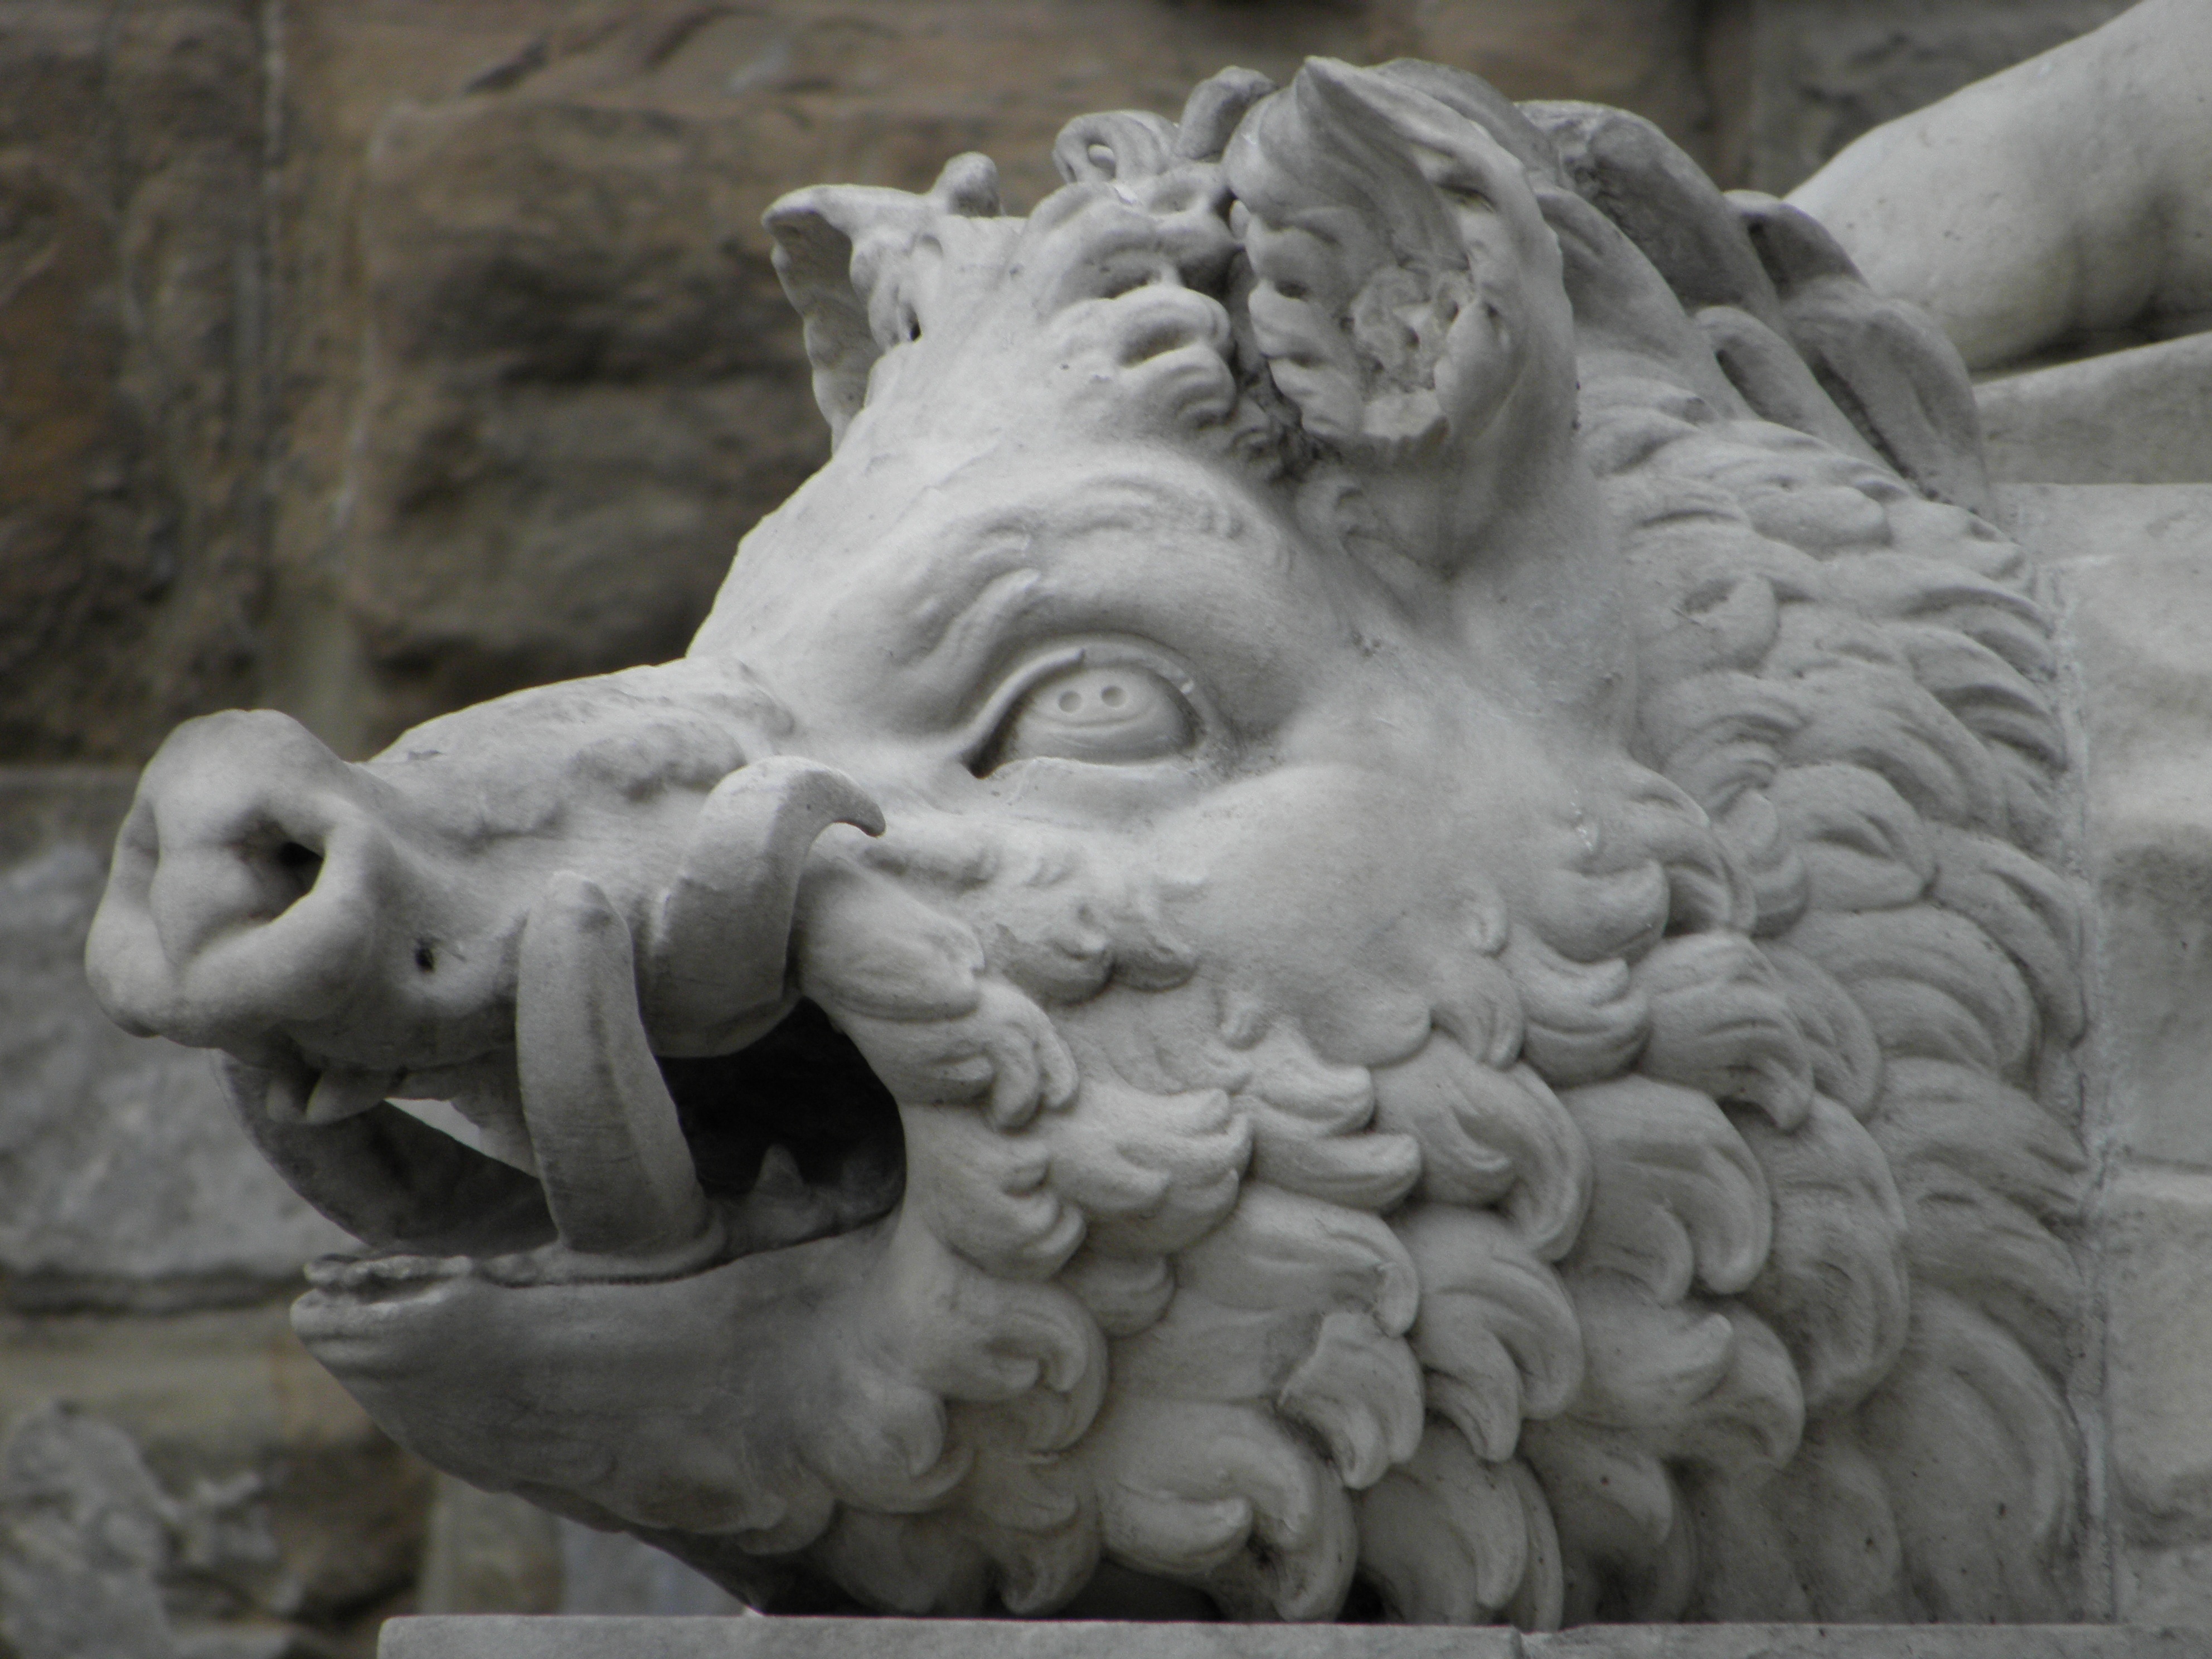
monument, statue, boar, gargoyle, sculpture, art, temple, animals, carving, relief, stone carving, ancient history